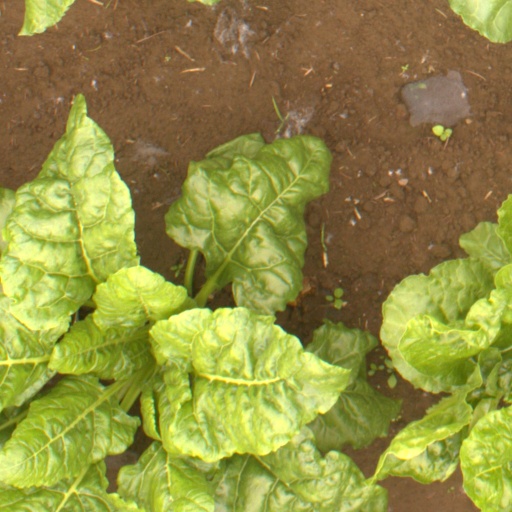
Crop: sugar beet